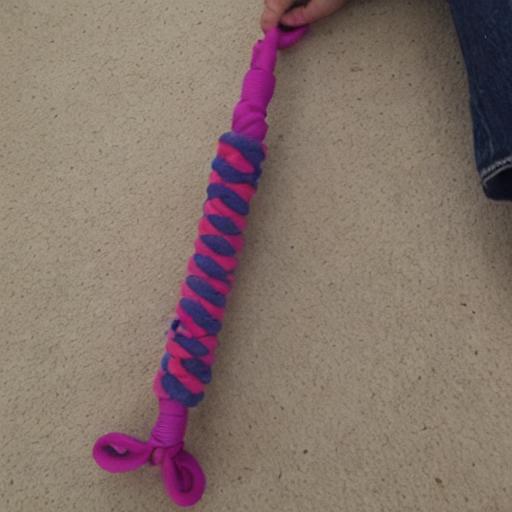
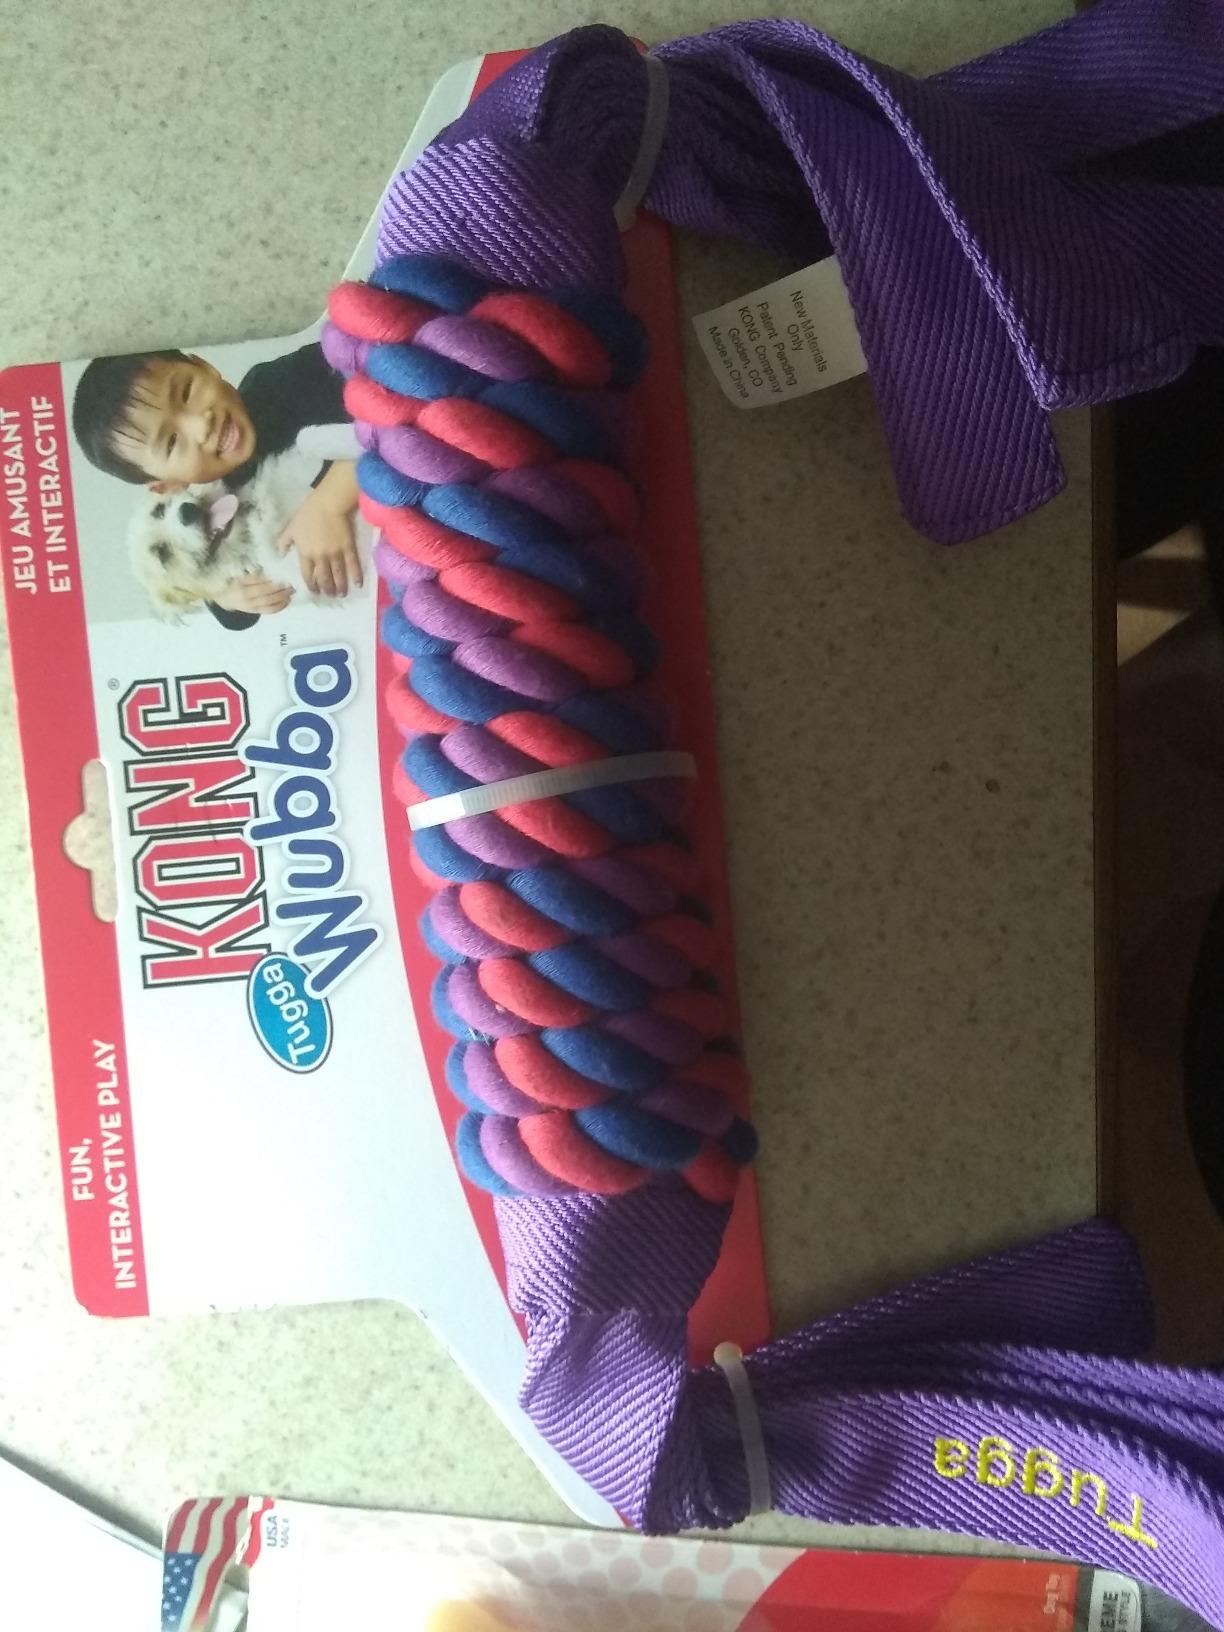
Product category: items_toy
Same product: no